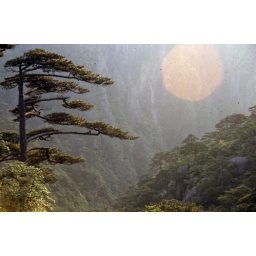
in the yellow mountain